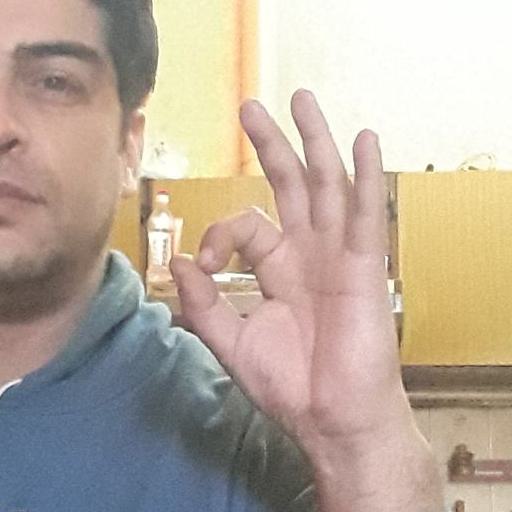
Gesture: ok